Dan Harrington

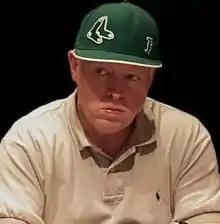
Harrington at the 2005 World Series of Poker

Dan Harrington (born December 6, 1945) is a professional poker player, best known for winning the Main Event at the 1995 World Series of Poker. He has earned one World Poker Tour title, two WSOP bracelets, and over six million dollars in tournament cashes in his poker career. He is also a member of the Poker Hall of Fame.